Indomitable Will

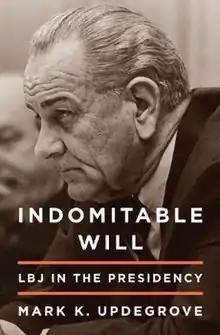

Indomitable Will: LBJ in the Presidency is a biography of Lyndon Baines Johnson by Mark K. Updegrove, published in 2012.